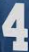
Number: 4